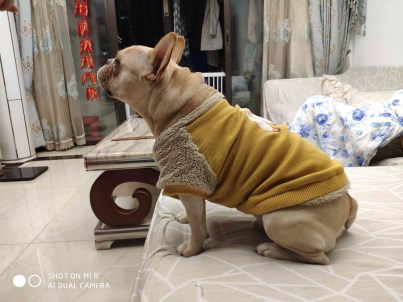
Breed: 1121-n000002-French_bulldog